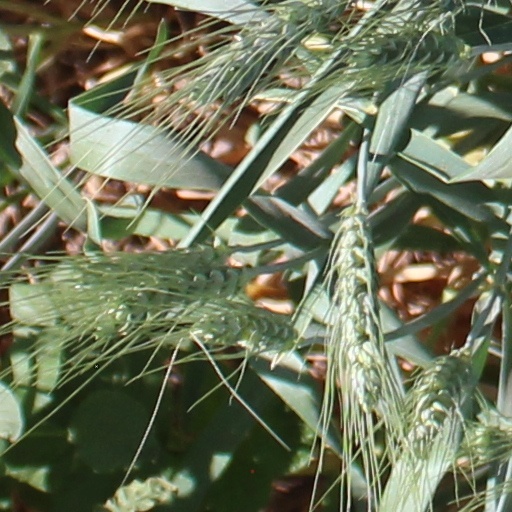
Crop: wheat